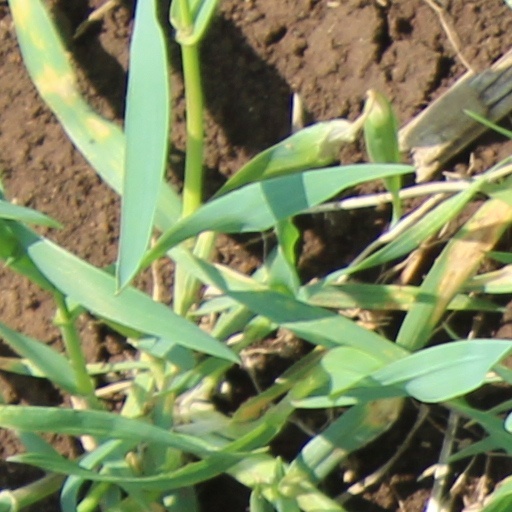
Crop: wheat